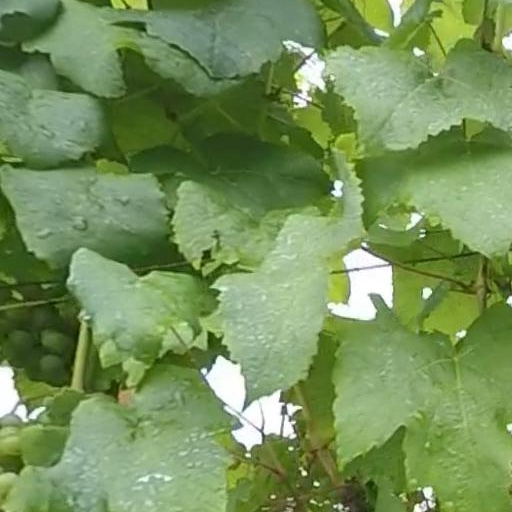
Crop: grape